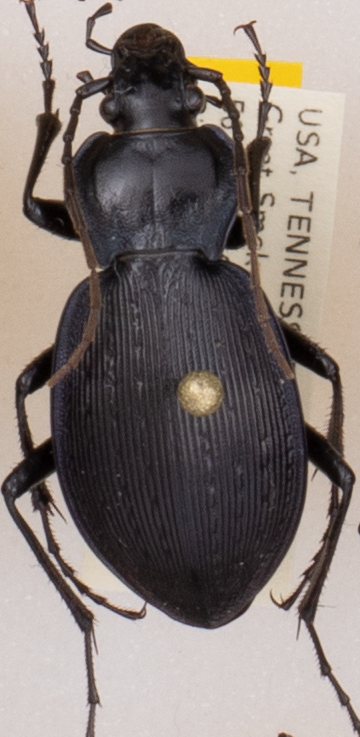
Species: Carabus goryi
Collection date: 2017-05-30
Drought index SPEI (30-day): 0.9
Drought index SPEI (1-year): -0.8
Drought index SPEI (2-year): -0.54